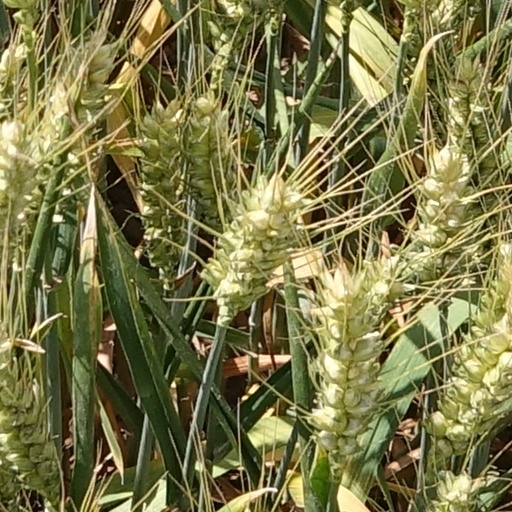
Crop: wheat